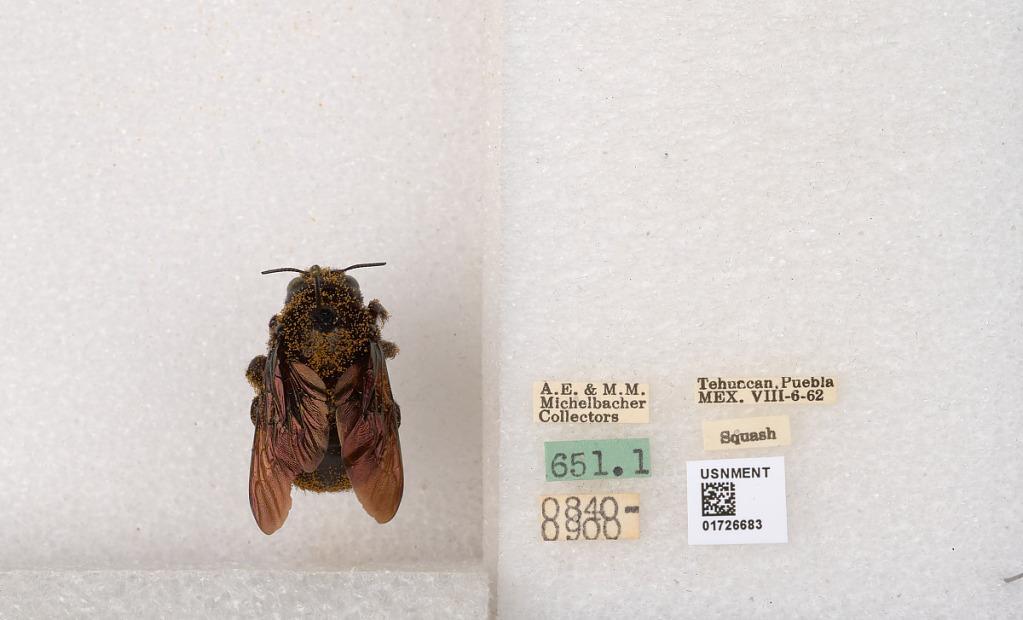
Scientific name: Xylocopa (Neoxylocopa) lachnea Moure
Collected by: A. Michelbacher & M. Michelbacher
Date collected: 1962-8-6
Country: Mexico
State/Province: Puebla
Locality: Tehuacan